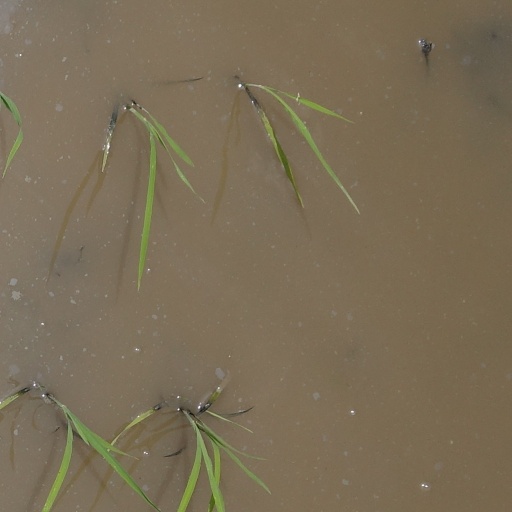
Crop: rice